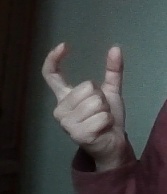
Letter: nun